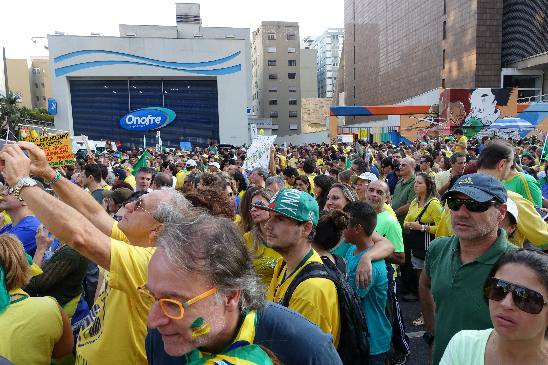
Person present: Yes